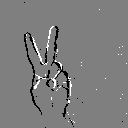
ASL letter: v